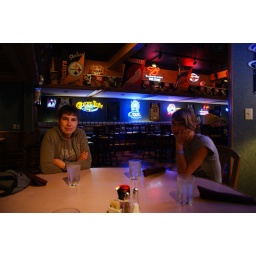
in de bar ( met voorlopig nog water !)